Leptonychia

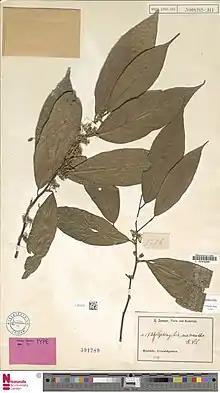
Leptonychia

Leptonychia is a genus of flowering plants belonging to the family Malvaceae.